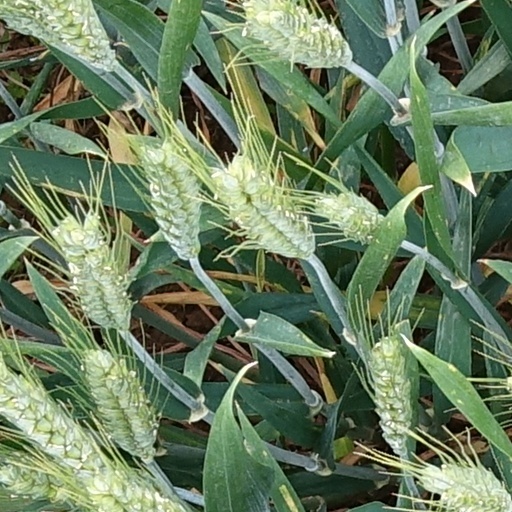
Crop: wheat